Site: brandenburg
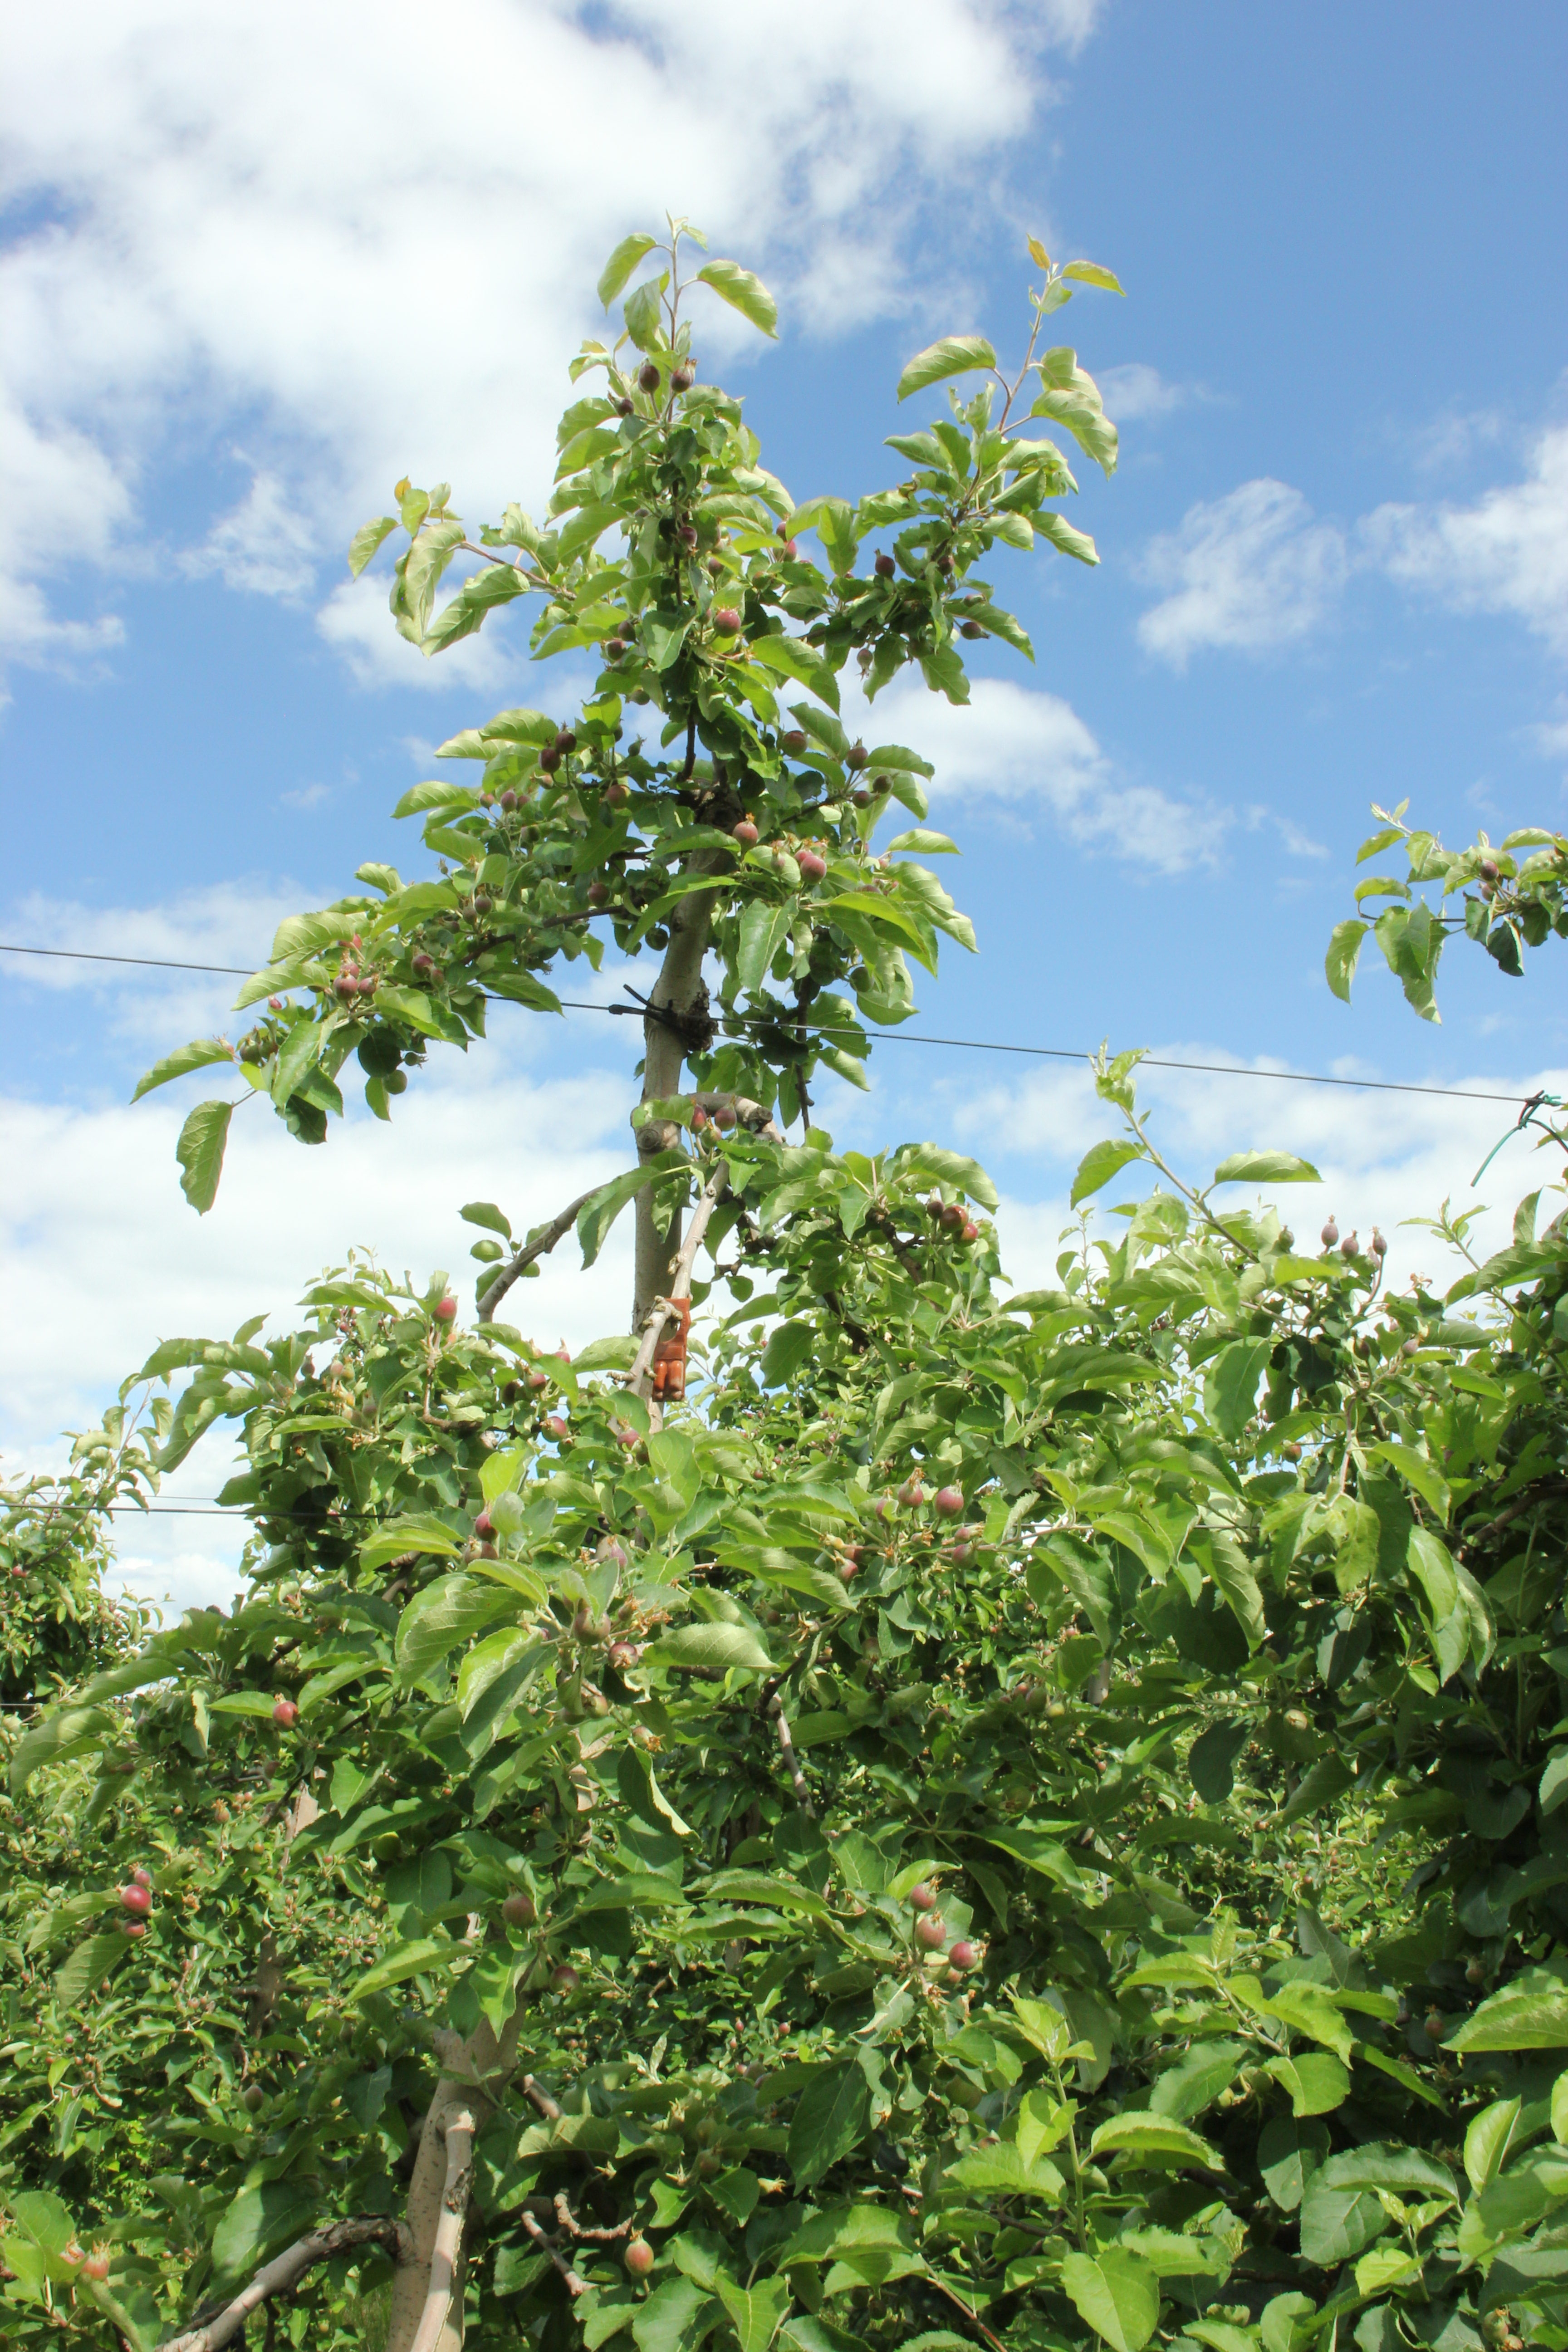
Growth stage (BBCH 72): Development of fruit